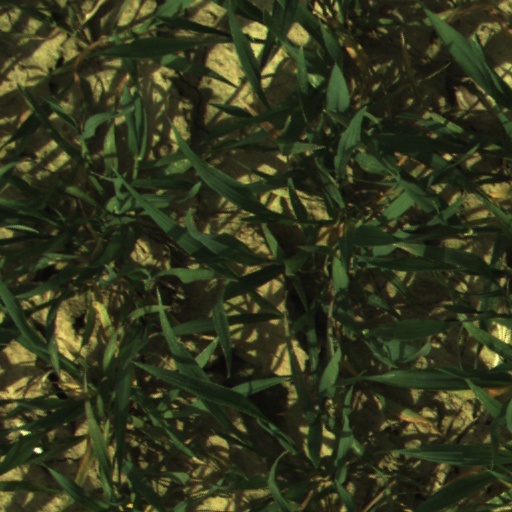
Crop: wheat